Arri Alexa

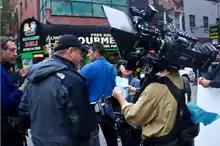
Arri Alexa being used on the set of ""

The Alexa camera system introduced their Log-C imaging science as a digital negative, which allows digital cinema images to be processed like scanned film images.